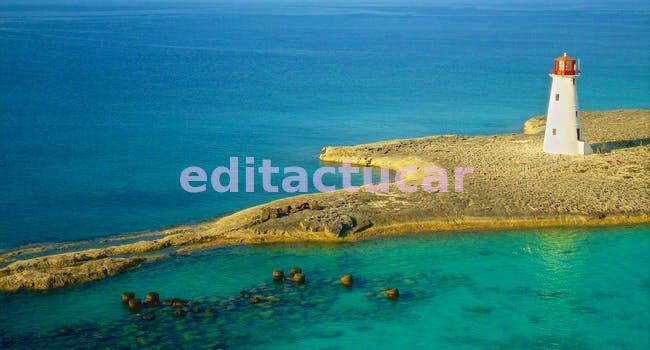
Label: Watermark